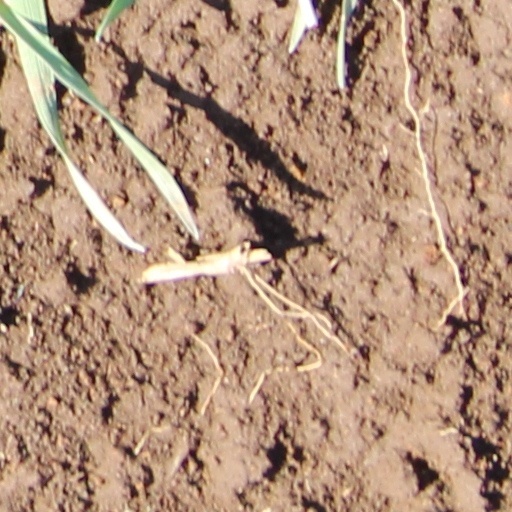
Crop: wheat